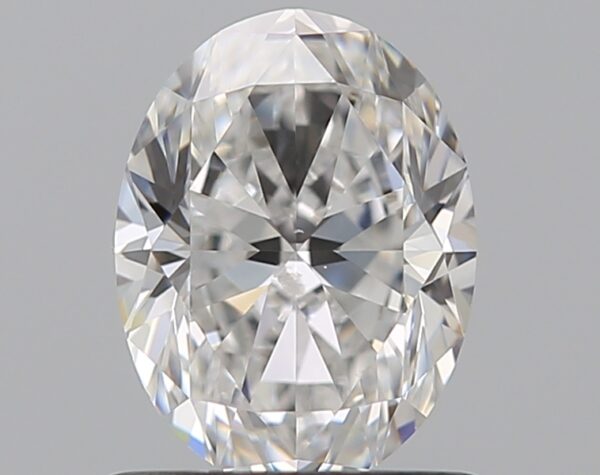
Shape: oval
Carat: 0.76
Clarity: SI2
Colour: D
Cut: EX
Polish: EX
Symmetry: EX
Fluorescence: N
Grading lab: GIA
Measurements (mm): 6.82 x 5.09 x 3.23